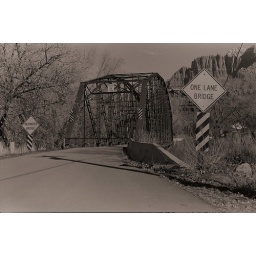
I took this with black and white film in Rockville for my first shoot assignment for for my photography class.